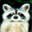
Label: raccoon